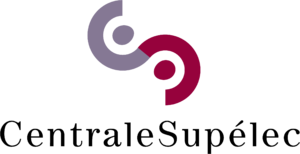
CentraleSupélec
CentraleSupélec
CentraleSupélec er et fransk ingeniør-institut tilknyttet Université Paris-Saclay.